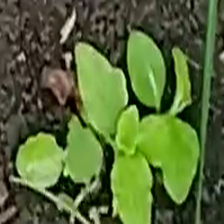
Weed species: Kena_(Commplina_benghalensio)